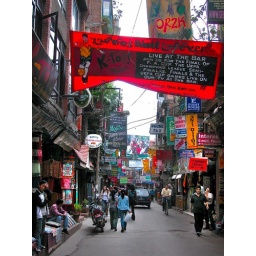
The roads and lanes are full and overloaded with hundreds shields, signs and transparents (not the best development in Kathmandu)